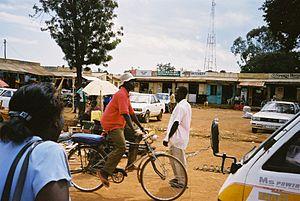
Centre de Siaya avec un bodaboda au centre
Siaya est le chef-lieu du comté de Siaya et du district d'Alego dans l'ancienne province de Nyanza au Kenya.